Mack Canyon Archeological Site

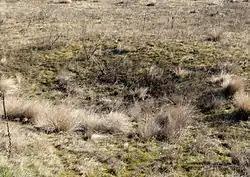
Soil depression marking the location of a pit house at the Mack Canyon Site in 2013

The Mack Canyon Archeological Site (Smithsonian trinomial: 35SH23) is a prehistoric archeological site in Sherman County, Oregon, United States. Consisting of an extensive series of pit houses in a sheltered canyon, the site was occupied seasonally in winter by Columbia River tribes for about 7,000 years from after 5000 BCE to the early 19th century CE.